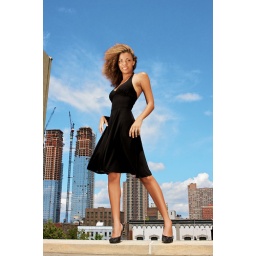
Shot in newyork , lovely blue sky and it just looks like over powering womencanon 40d 24-70mm 2.8with strobezaeem